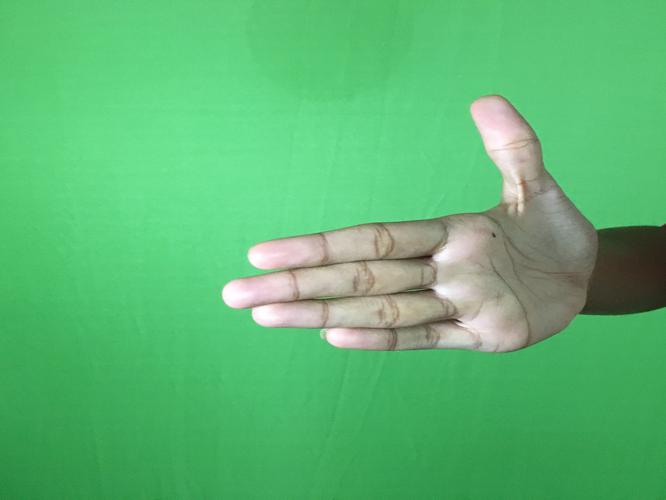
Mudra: Ardhachandran
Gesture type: single_hand